H. B. Wilkinson

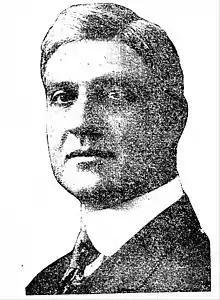
Wilkinson

Henry Bannister Wilkinson (July 31, 1870 – August 22, 1954) was an American lawyer and politician who served three consecutive terms in the Arizona State Senate from 1918 to 1922, serving as the President of the Senate in his third term, during the 5th Arizona State Legislature. He unsuccessfully ran for several other offices, including in 1933, when Wilkinson lost in the first special election held in Arizona, for Arizona's sole congressional seat. He lost in a landslide to Democrat Isabella Greenway, who garnered 73% of the vote to become the first woman from Arizona to go to Congress. He was instrumental in bringing main line railroad service to Phoenix, Arizona; was one of the founders of what is known today as Banner - University Medical Center Phoenix; was a member of the Arizona State Bar for over fifty years, serving as its president one year; and was very active in the movement to improve the roads in Arizona.